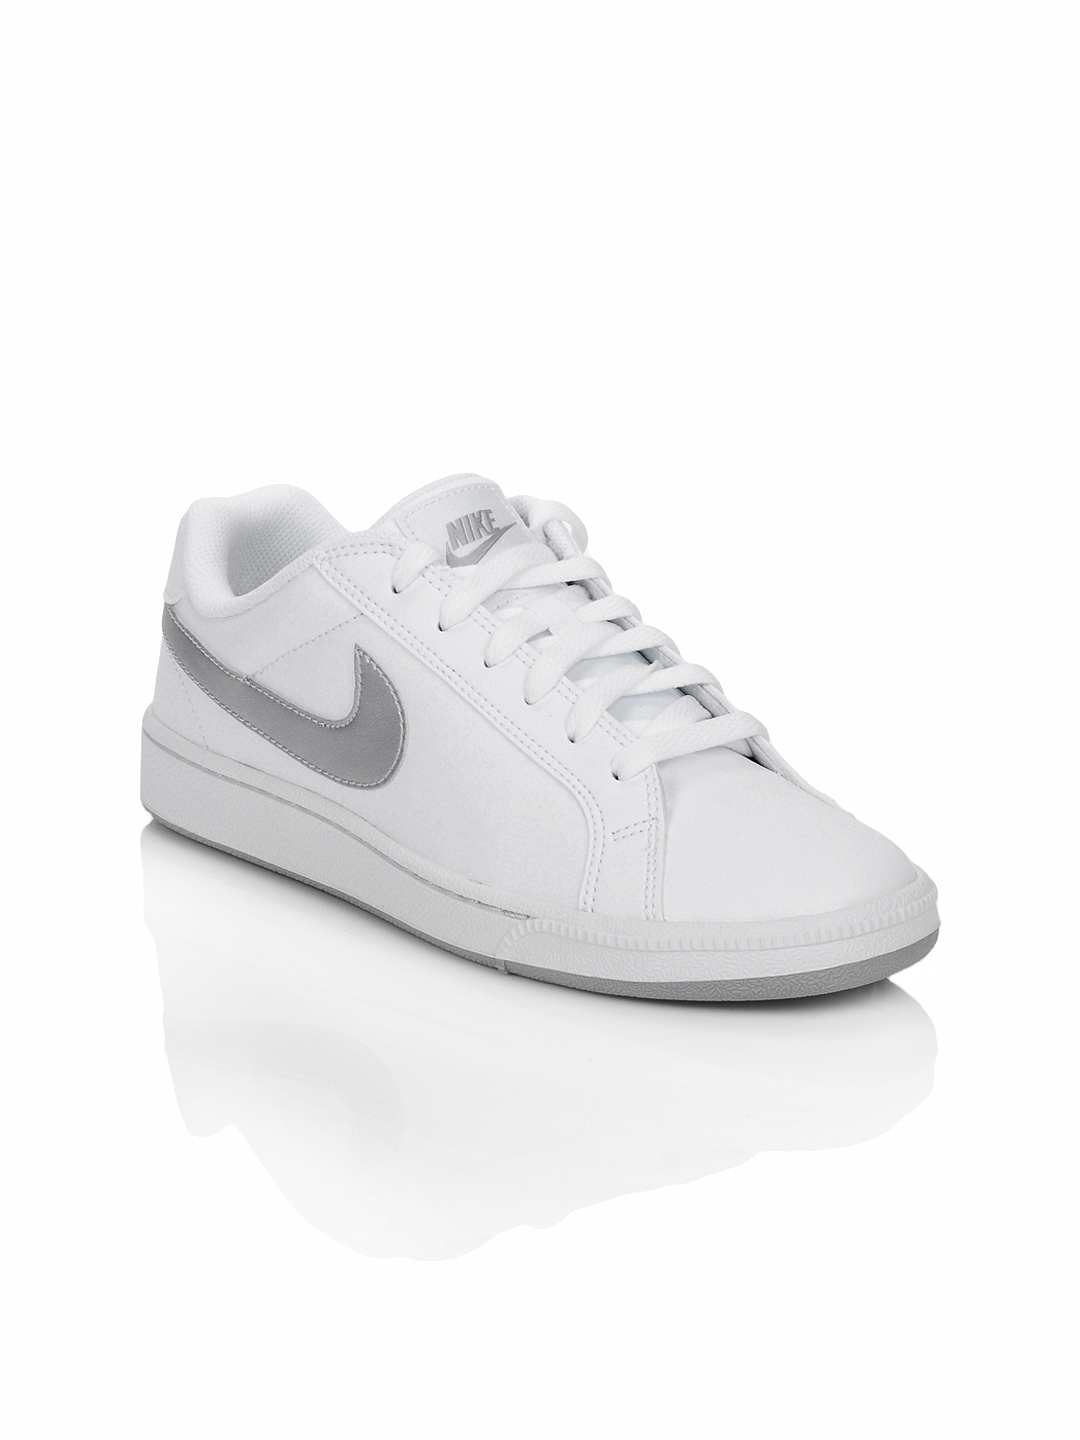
Nike Women Court Majestic White Shoes
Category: Footwear / Shoes / Casual Shoes
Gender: Women
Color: White
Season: Summer 2012
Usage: Casual